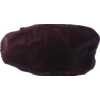
Label: dates